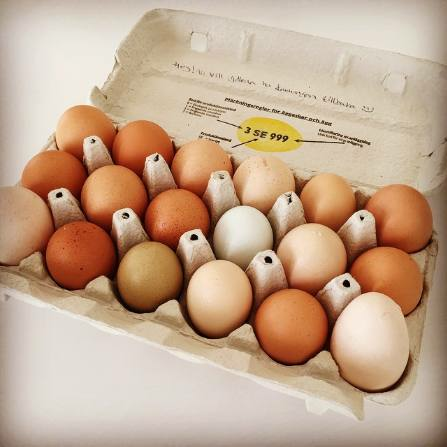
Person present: No